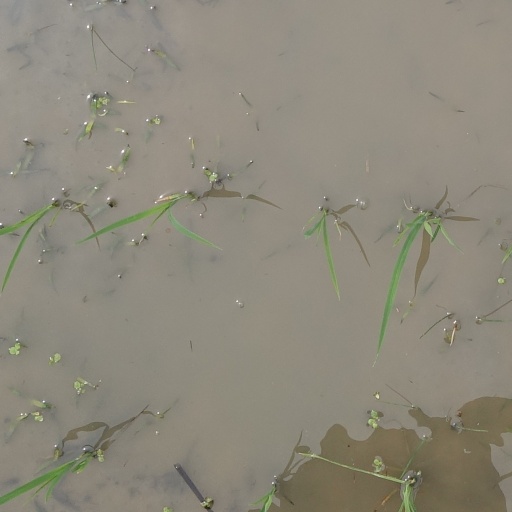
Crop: rice